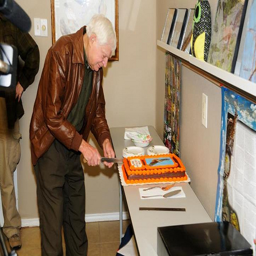
An old man cutting into a brown and orange cake.
A man cutting a sheet cake with a large knife.
A man is cutting food on a table.
An old man cuts a cake on a desk.
an old man cutting a cake on a table